Question: Please indicate a possible affordance area of the baseball bat that can be used for hitting.
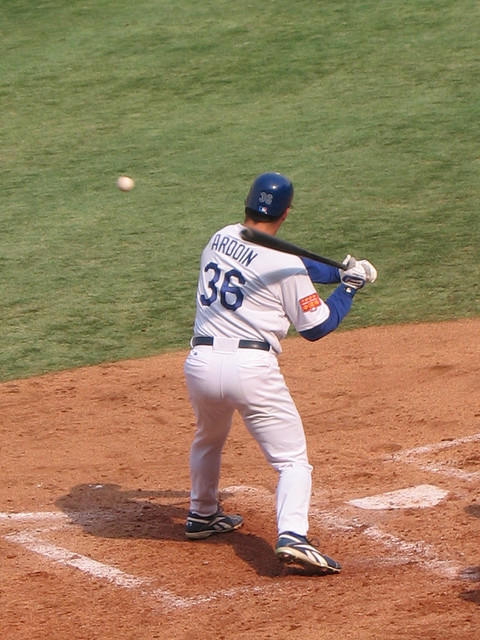
Answer: [242.962, 225.611, 304.296, 256.011]